Torralba and Ambrona (archaeological site)

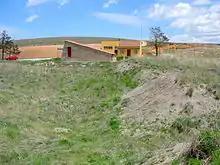
Aspect of the Ambrona site in 2012. The trenches of the excavations can be seen in the foreground and behind the Museum buildings.

As a result of the results of Howell and collaborators, in the following years, extensive discussions took place on some conclusions related to human behavior, mainly those related to active hunting or the use of bone instruments. In order to establish a precise formation model of the deposits, the archaeologist Manuel Santonja and the geologist Alfredo Pérez-González proposed and co-directed a new stage of excavations, focused mainly to establish with precision the geology and the detailed stratigraphy of the same. The approach was based on the realization, prior to the systematic excavation, of trial pits and sections for detailed stratigraphic analysis, since simultaneous excavation in large areas could lead to confusion among very similar facies, mixing levels that should be differentiated with this other method. The works began in the years 1990 and 1991, with the elaboration of surface geological studies complemented with some soundings, and the main excavation campaigns were carried out, this time only in Ambrona, the summers from 1993 to 2000, without interruption, taking place some complementary sampling and other trials between 2001 and 2002.